Bustle rack

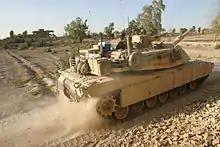
An M1A1 Abrams with a bustle rack and bustle rack extension packed full of gear.

During the Iraq War, some M1 Abrams tanks were fitted with a second bustle rack on the rear of the existing one at the back of the turret. This additional rack is often referred to as a bustle rack extension, or BRE. Some M113s, Bradley Infantry Fighting Vehicles, and the Stryker family of APCs were fitted with similar stowage racks on the sides of the hull.